Long-billed wren-babbler

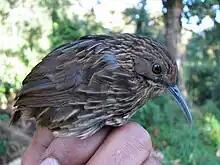
A bird from Arunachal Pradesh, Zangnan, India

It is found in the Himalayas from north-eastern India to southern China. Its natural habitat is subtropical or tropical moist montane forests.